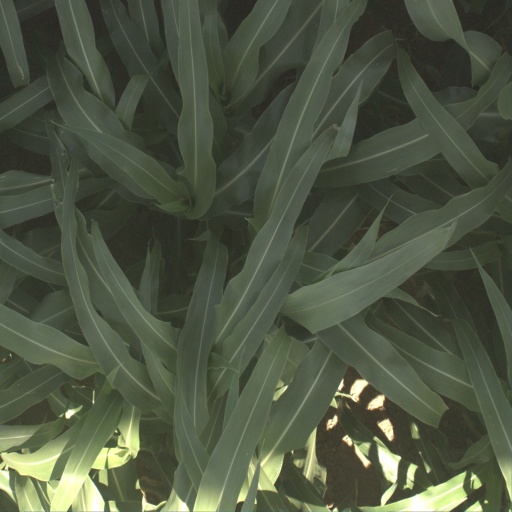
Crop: sorghum